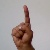
The image shows a hand gesture representing the letter 'D' in Indian Sign Language.